Pandemic prevention

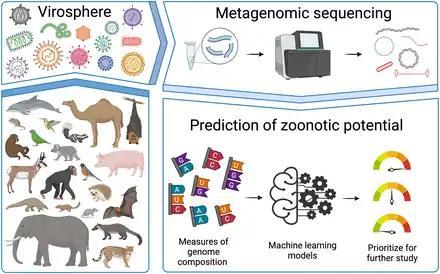
Machine learning could be used to prioritize novel viruses to identify high-risk potential zoonotic spillovers based only on genomic signatures.

In a 2012 study it is claimed that "new mathematical modelling, diagnostic, communications, and informatics technologies can identify and report hitherto unknown microbes in other species, and thus new risk assessment approaches are needed to identify microbes most likely to cause human disease". The study investigates challenges in moving the global pandemic strategy from response to pre-emption. Some scientists are screening blood samples from wildlife for new viruses. The international Global Virome Project (GVP) aims to identify the causes of fatal new diseases before emergence in human hosts by genetically characterizing viruses found in wild animals. The project aims to enlist an international network of scientists to collect hundreds of thousands of viruses, map their genomes, characterize and risk-stratify them to identify which ones to pay attention to. However, some infectious disease experts have criticized the project as too broad and expensive due to limited global scientific and financial resources and because only a small percentage of the world's zoonotic viruses may cross into humans and pose a threat. They argue for prioritizing rapidly detecting diseases when they cross into humans and an improving the understanding of their mechanisms. A successful prevention of a pandemic from specific viruses may also require ensuring that it does not re-emerge – for instance by sustaining itself in domestic animals.